Pontiac Bonneville Special

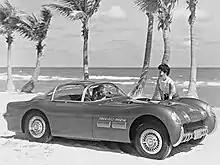
Official publicity photo of the Bonneville Special

Design carry-overs from the Bonneville Special quickly made it into the next year's production models, and in those to follow. Most conspicuous were the silver-streaks, which appeared both front and rear on the 1955 and '56 Chieftains and Star Chiefs, as well as Pontiac's concept car for 1956, the Club de Mer. Twin scoops designed to channel cool air into the driver's compartment also appeared on the Club de Mer, and resurfaced over a decade later on the 1967 Firebird and 1968 GTO. The horizontal fender louvers appeared as vertical slits on the 1957 Star Chief Bonneville and 1965 2+2. The bold tail fins were softened and adapted on 1955 and '56 Pontiac models. The 1958 Bonneville's instrument panel borrowed the Special's sleek stainless steel style, and the finned wheel covers became a design cue for Pontiac's famous 8-lug, aluminum rims introduced in 1960.